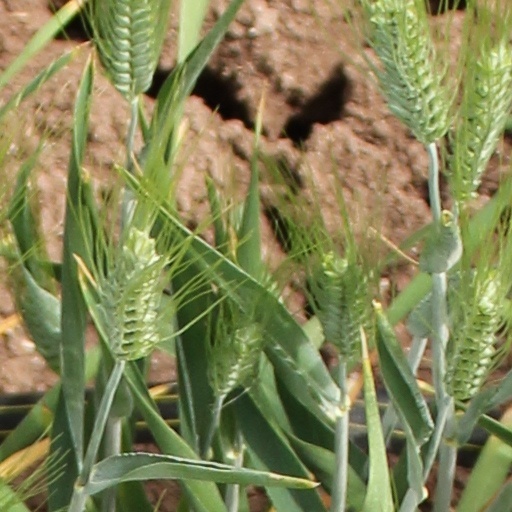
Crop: wheat